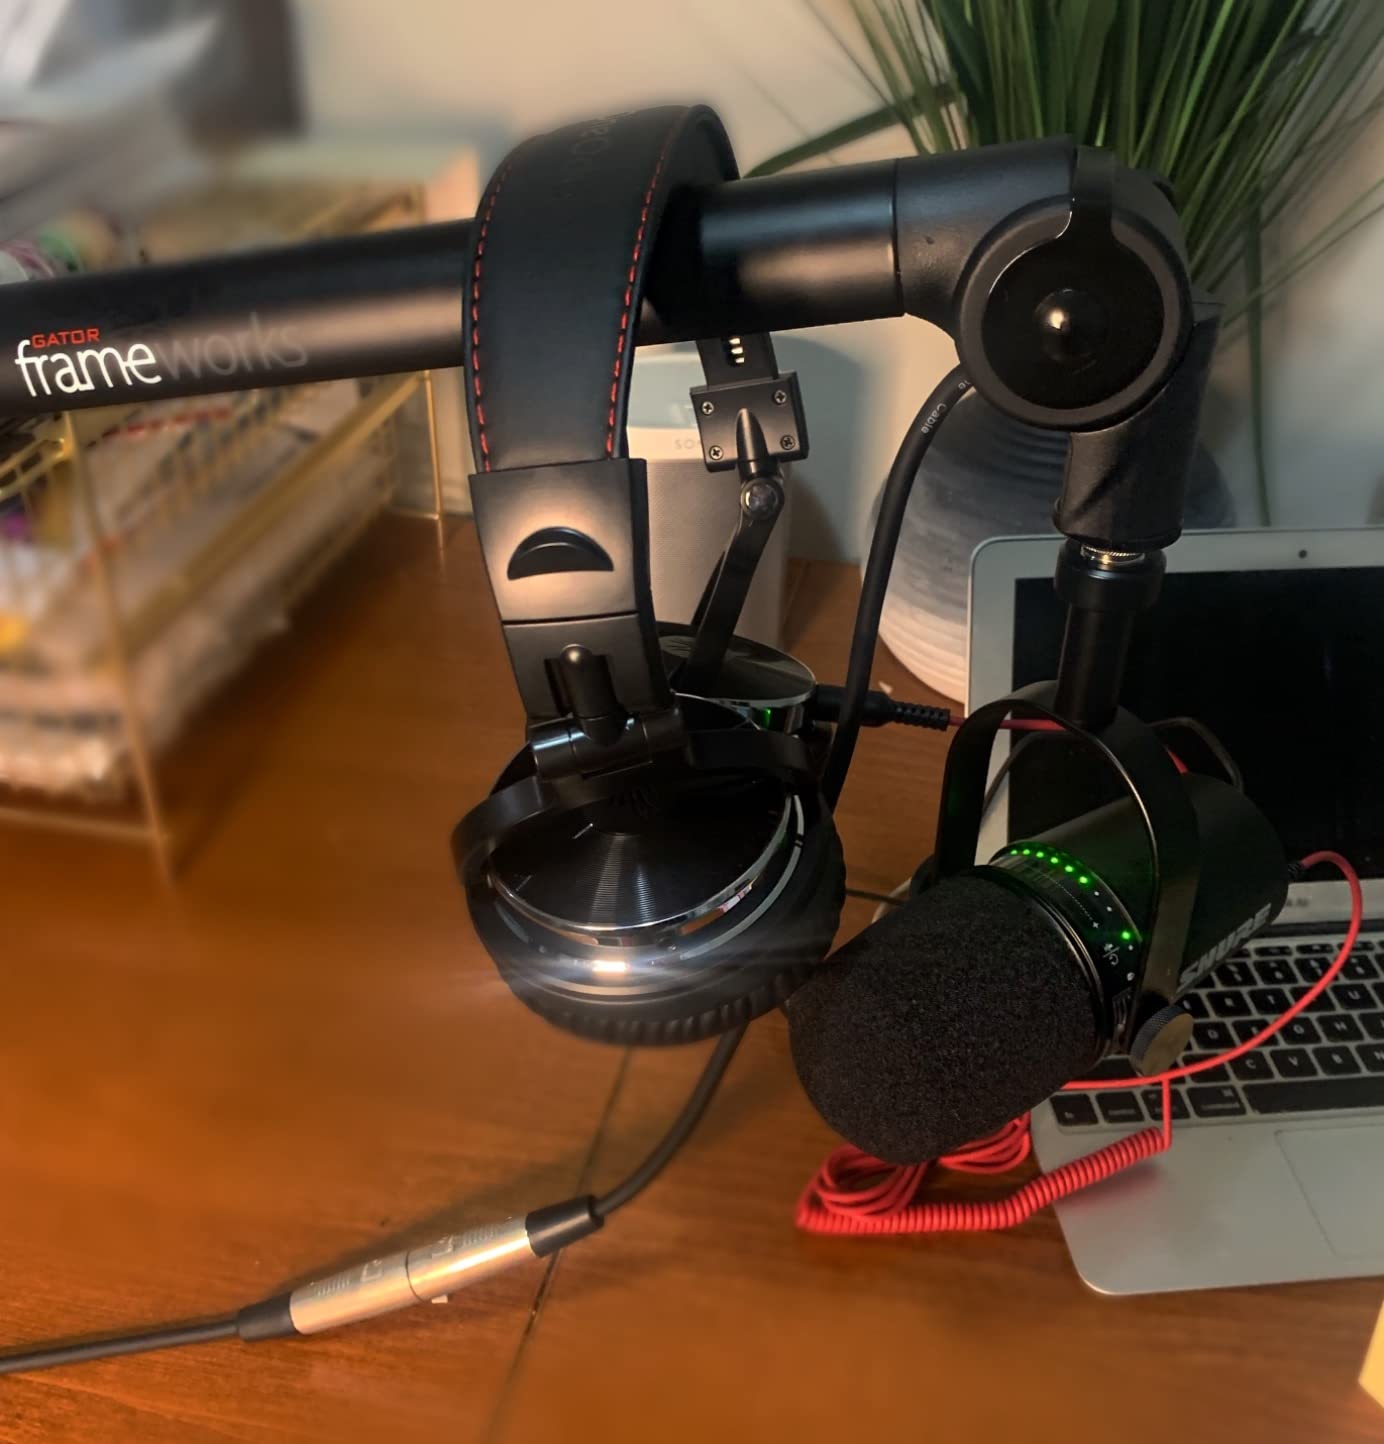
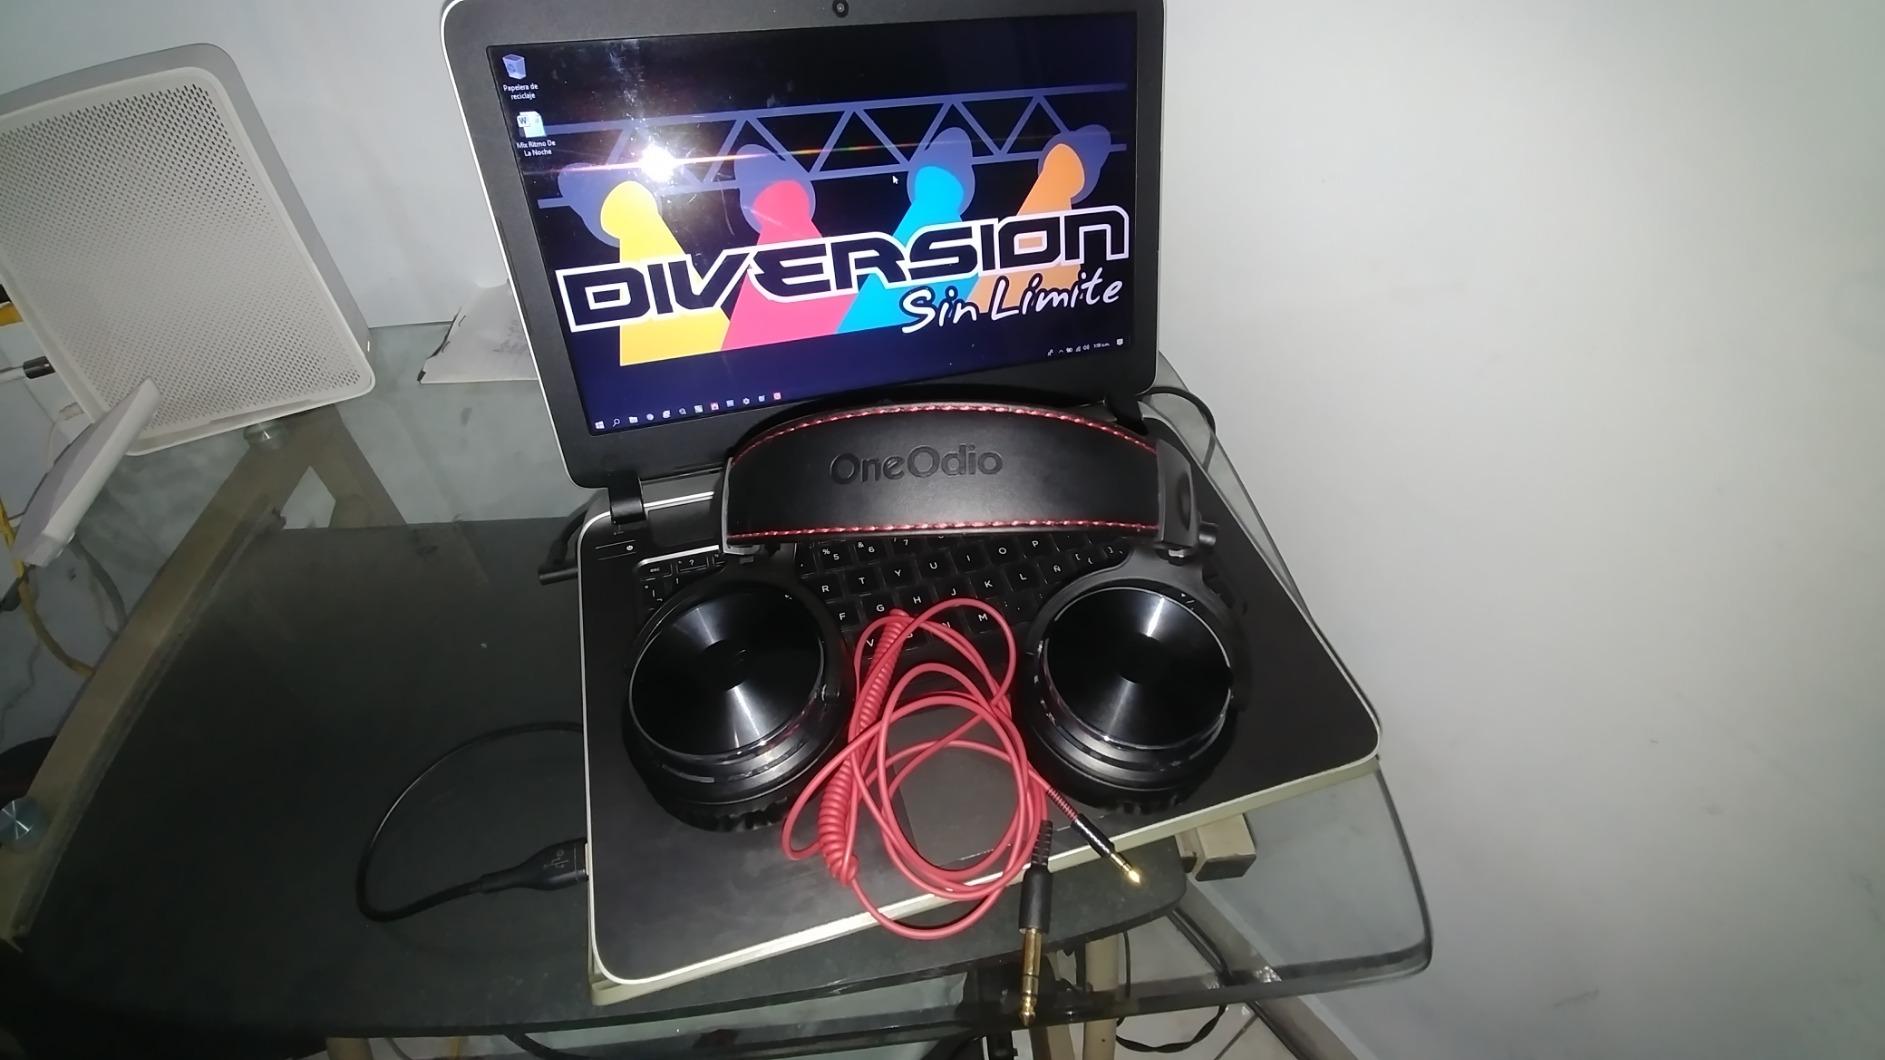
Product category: headphones
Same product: yes